Tanks of the United States

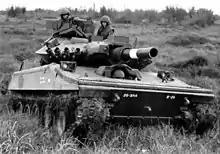
An M551 Sheridan and crew of the 3rd Squadron, 4th Armored Cavalry in Vietnam.

The M103 was manufactured at the Detroit Arsenal Tank Plant and the first units were accepted into service in 1957.